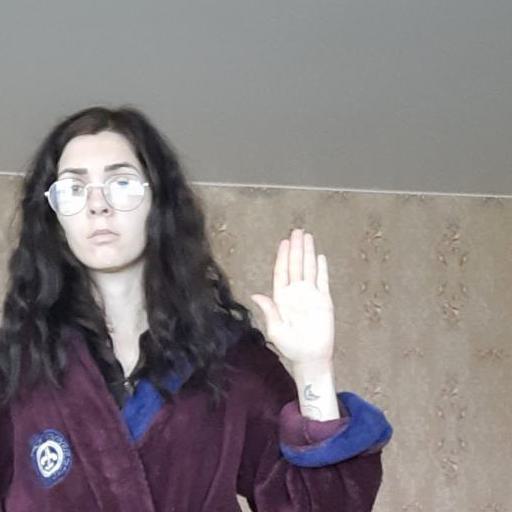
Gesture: stop